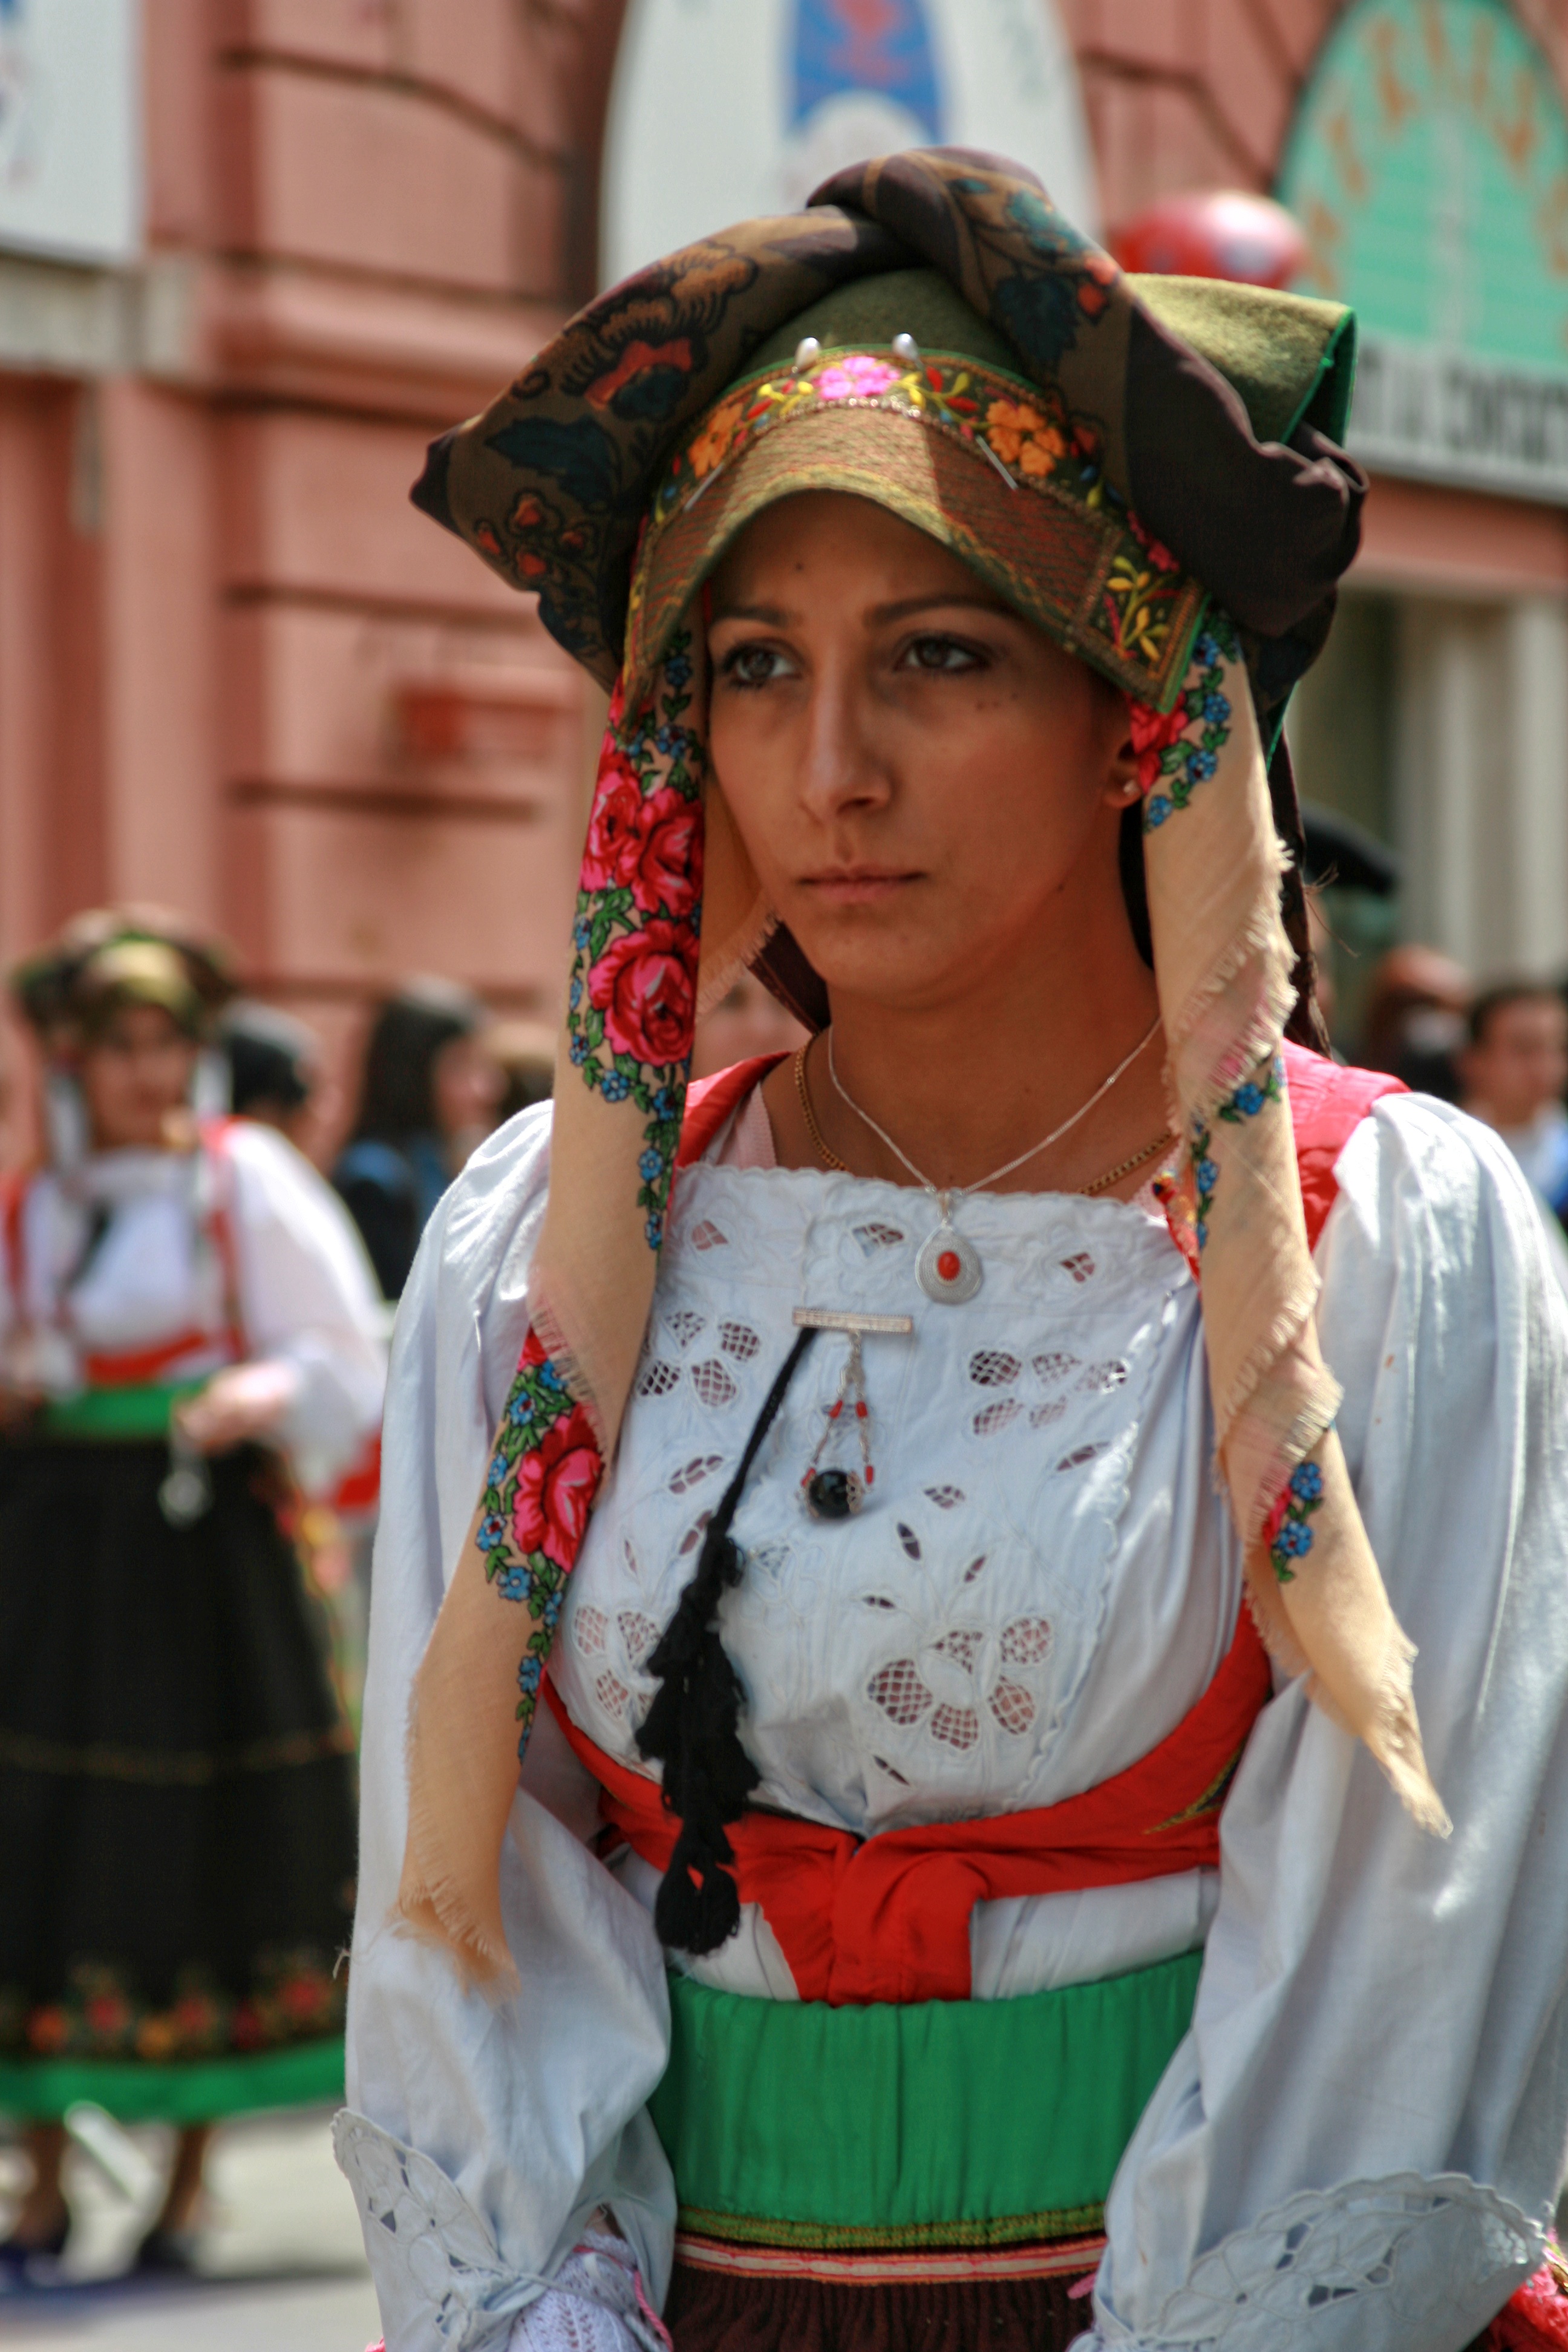
carnival, italy, clothing, festival, tradition, costume, folklore, sardinia, cagliari